Bob Shacochis

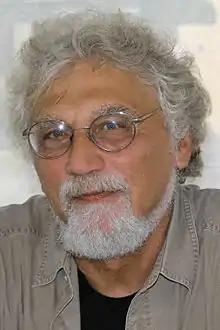
Bob Shacochis at the 2013 Texas Book Festival.

Bob Shacochis (born September 9, 1951) is an American novelist, short story writer, and literary journalist. He teaches creative writing at Florida State University.